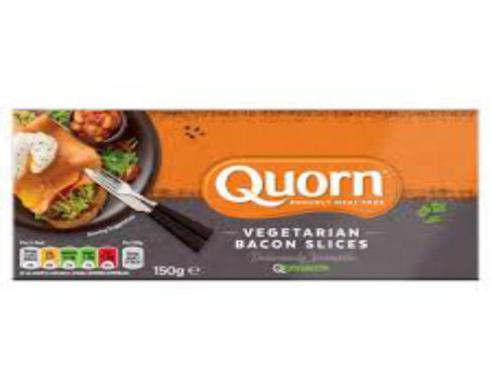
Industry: Food